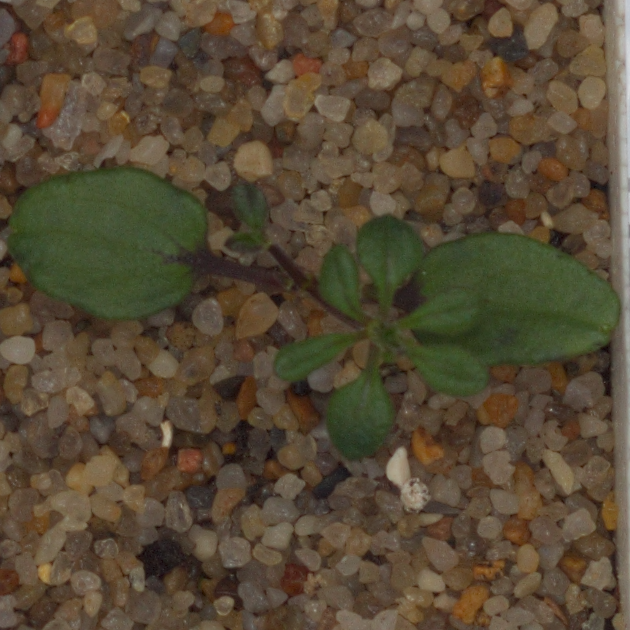
Label: cleavers